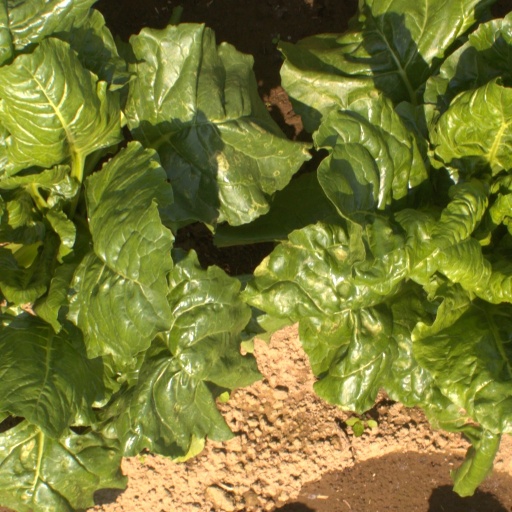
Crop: sugar beet